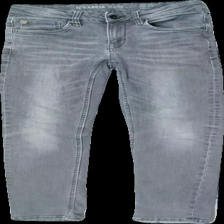
View: front
Type: Jeans
Category: Children
Brand: Not in the list
Brand text on label: garcia jeans
Colors: Grey
Material: 100% cotton
Cut: Regular
Size: 140
Season: All
Trend: Denim
Damage location: top center
Damage 2 location: middle left
Price range: 50-100
Recommended usage: Reuse
Description: grå jeans